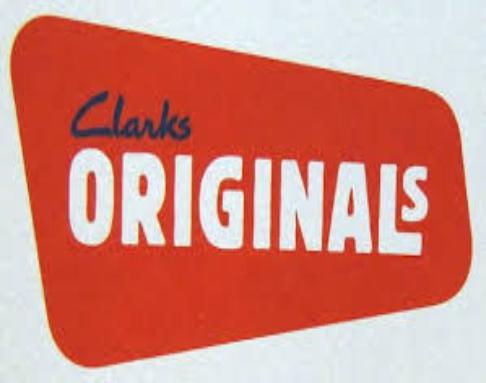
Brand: Clarks
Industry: Clothes